Zurich

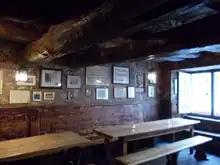
Inside the "Oepfelchammer", in which the so-called takes place

The Zurich Opera House (German: "Zürcher Opernhaus"), built in 1834, was the first permanent theatre in the heart of Zurich and was at the time, the main seat of Richard Wagner's activities. Later in 1890, the theatre was re-built as an ornate building with a neo-classical architecture. The portico is made of white and grey stone ornamented with the busts of Wagner, Weber and Mozart. Later, busts of Schiller, Shakespeare and Goethe were also added. The auditorium is designed in the rococo style. Once a year, it hosts the "Zürcher Opernball" with the President of the Swiss Confederation and the economic and cultural elite of Switzerland. The Ballett Zürich performs at the opera house. The Zurich Opera Ball, a major social event, is held annually at the Opera House as a fundraiser for the opera and ballet companies.